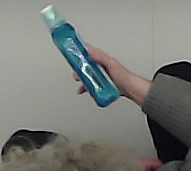
Product: sensodyne_mouthwash